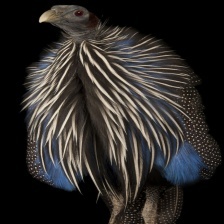
Species: VULTURINE GUINEAFOWL
Scientific name: ACRYLLIUM VULTURINUM